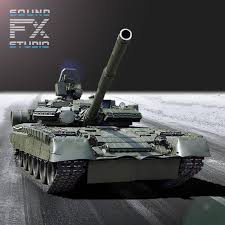
Label: Tank